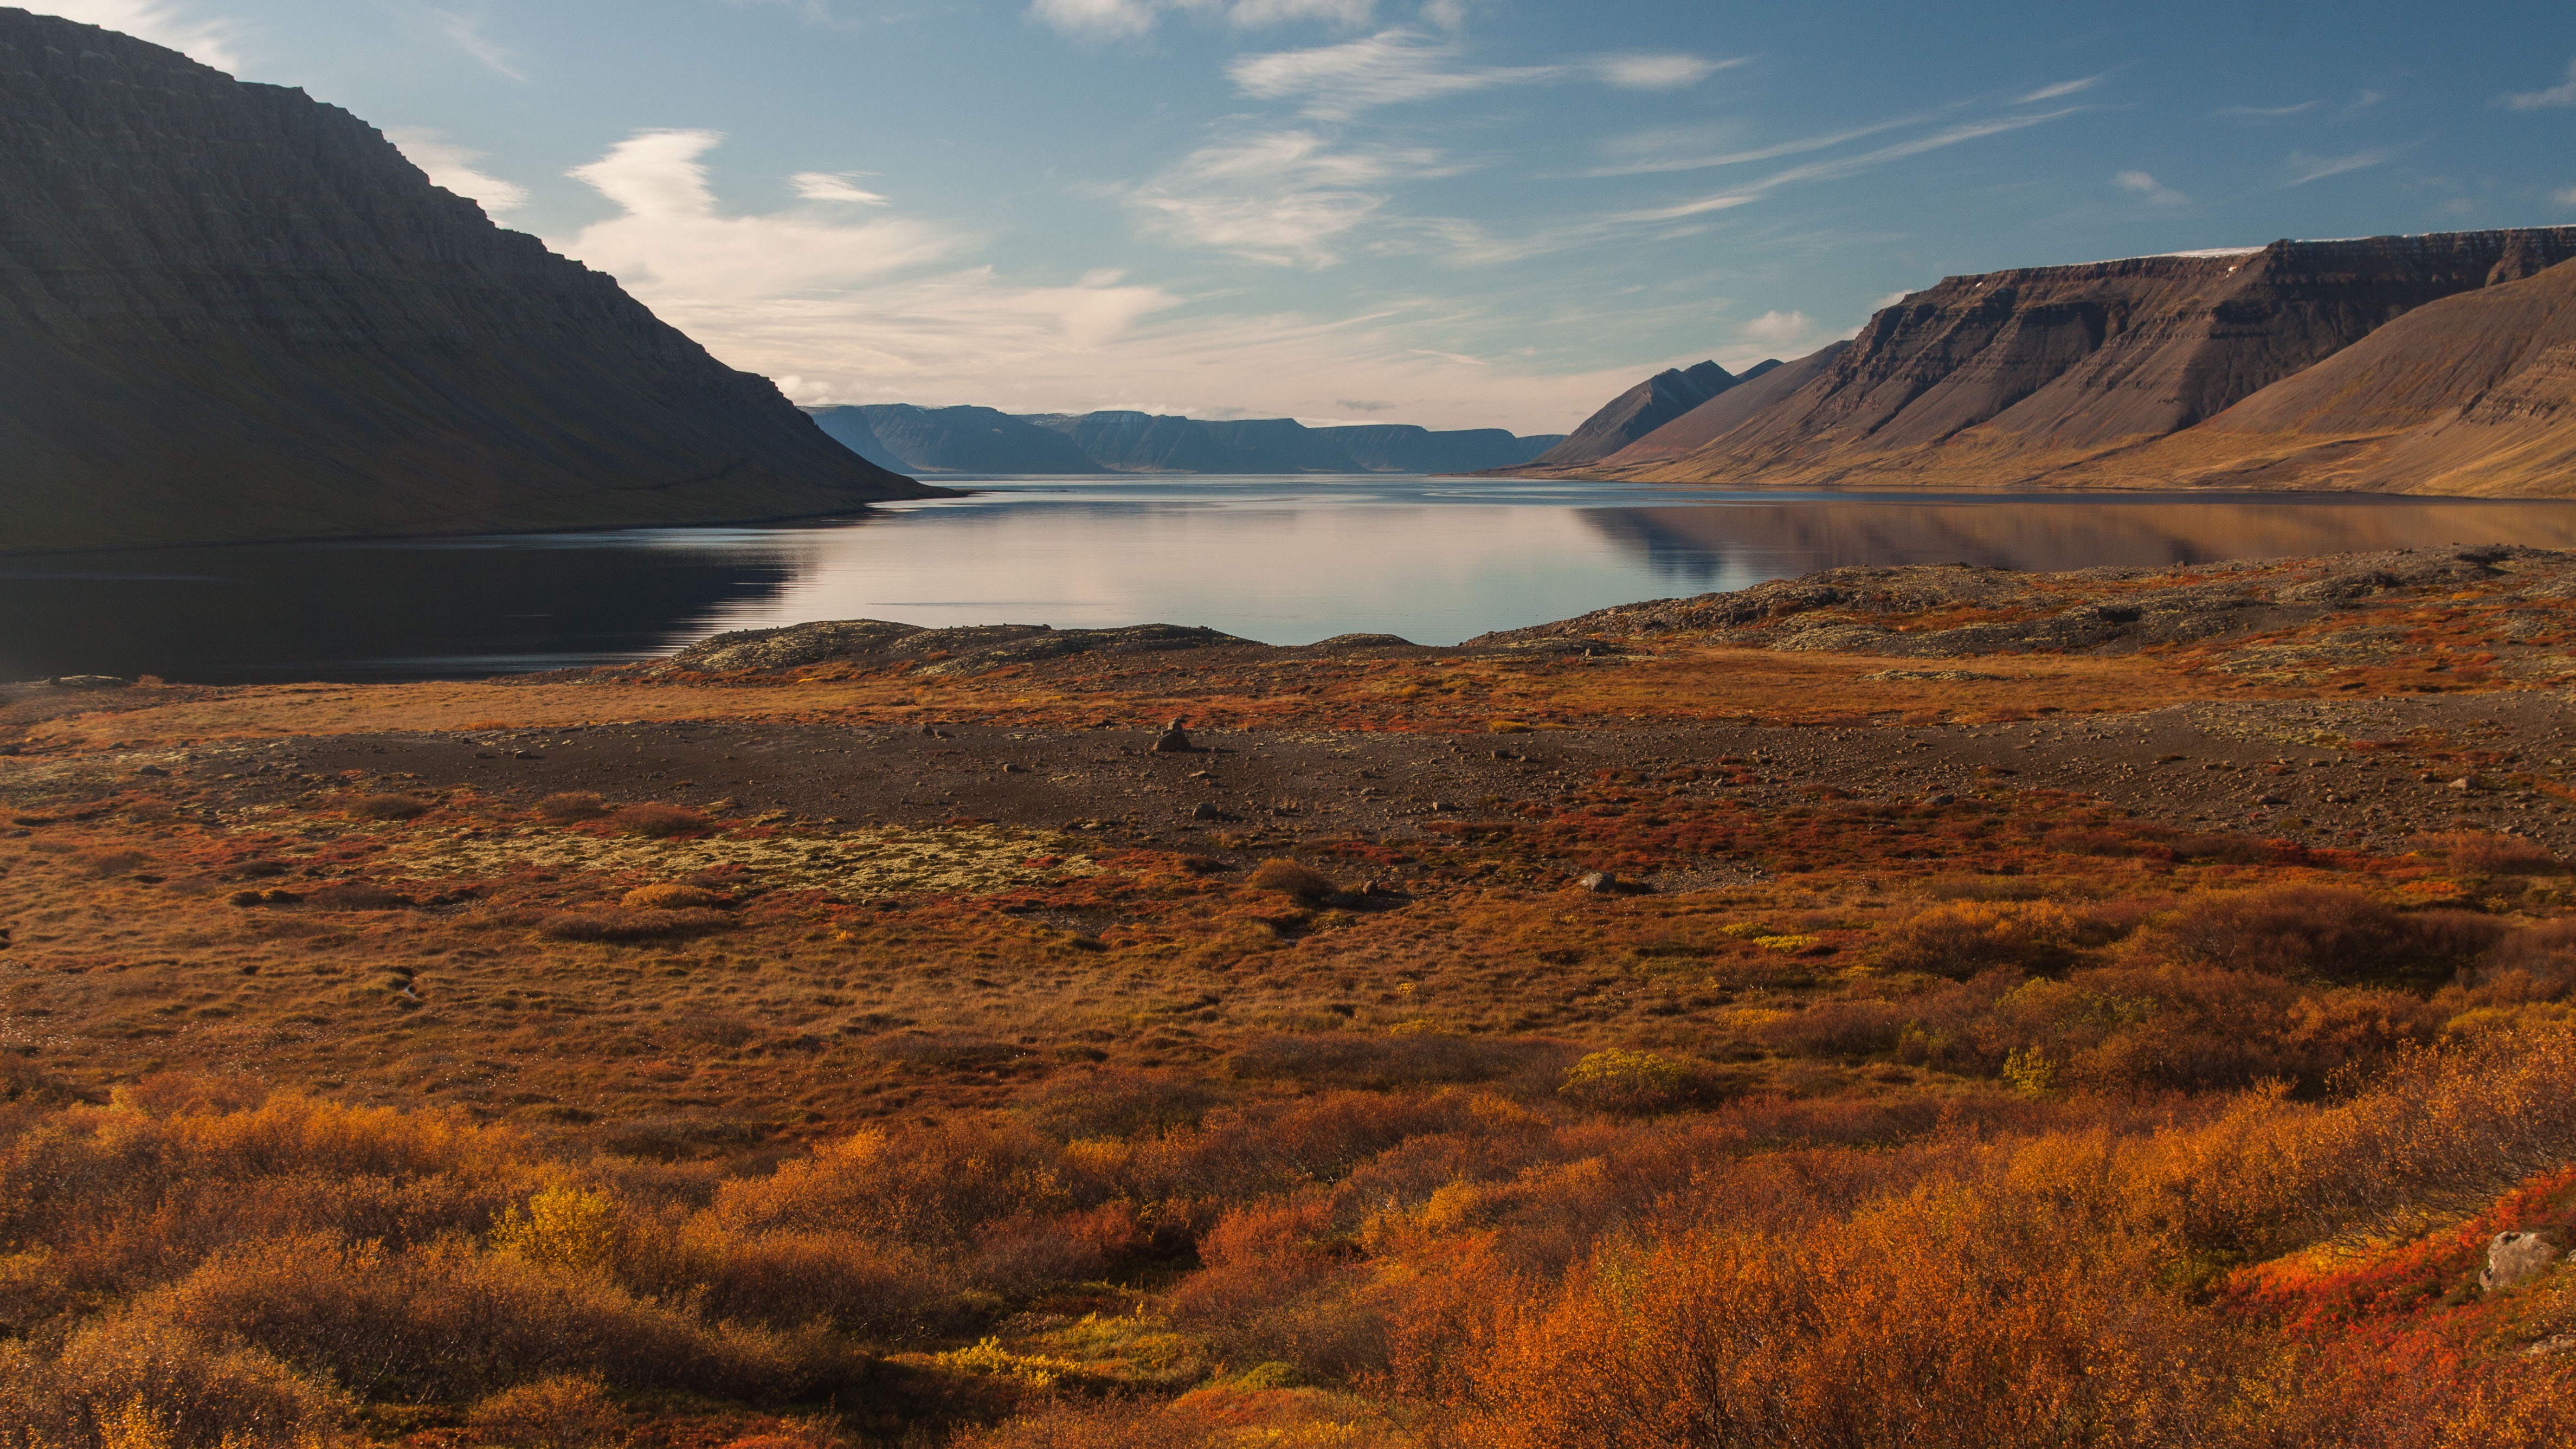
landscape, sea, coast, nature, horizon, wilderness, mountain, cloud, sunrise, sunset, morning, hill, lake, dawn, cliff, dusk, reflection, reservoir, highland, terrain, national park, plateau, fell, habitat, loch, ecosystem, tundra, landform, natural environment, geographical feature, atmospheric phenomenon